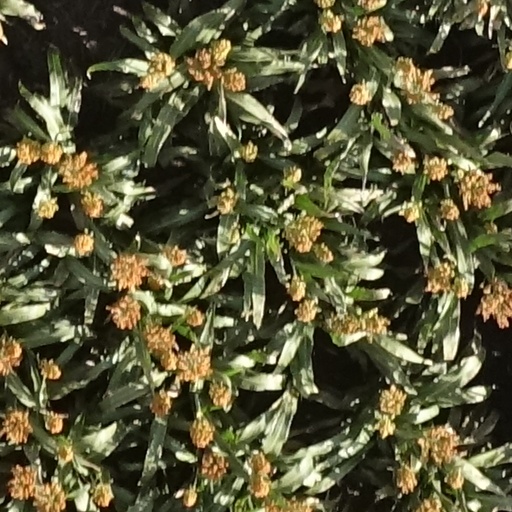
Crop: sorghum